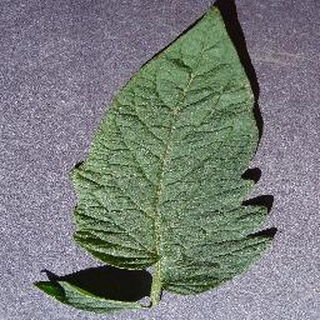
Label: healthy_tomato